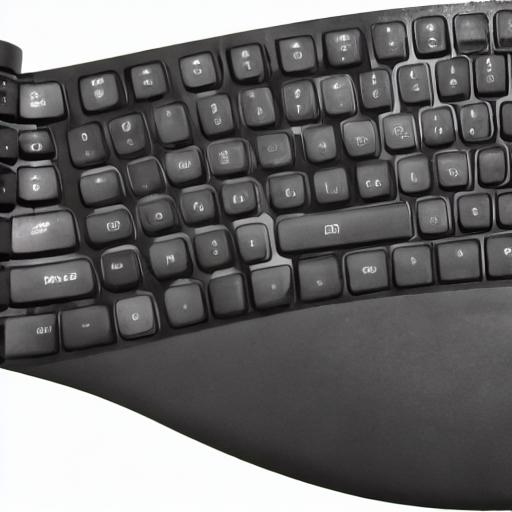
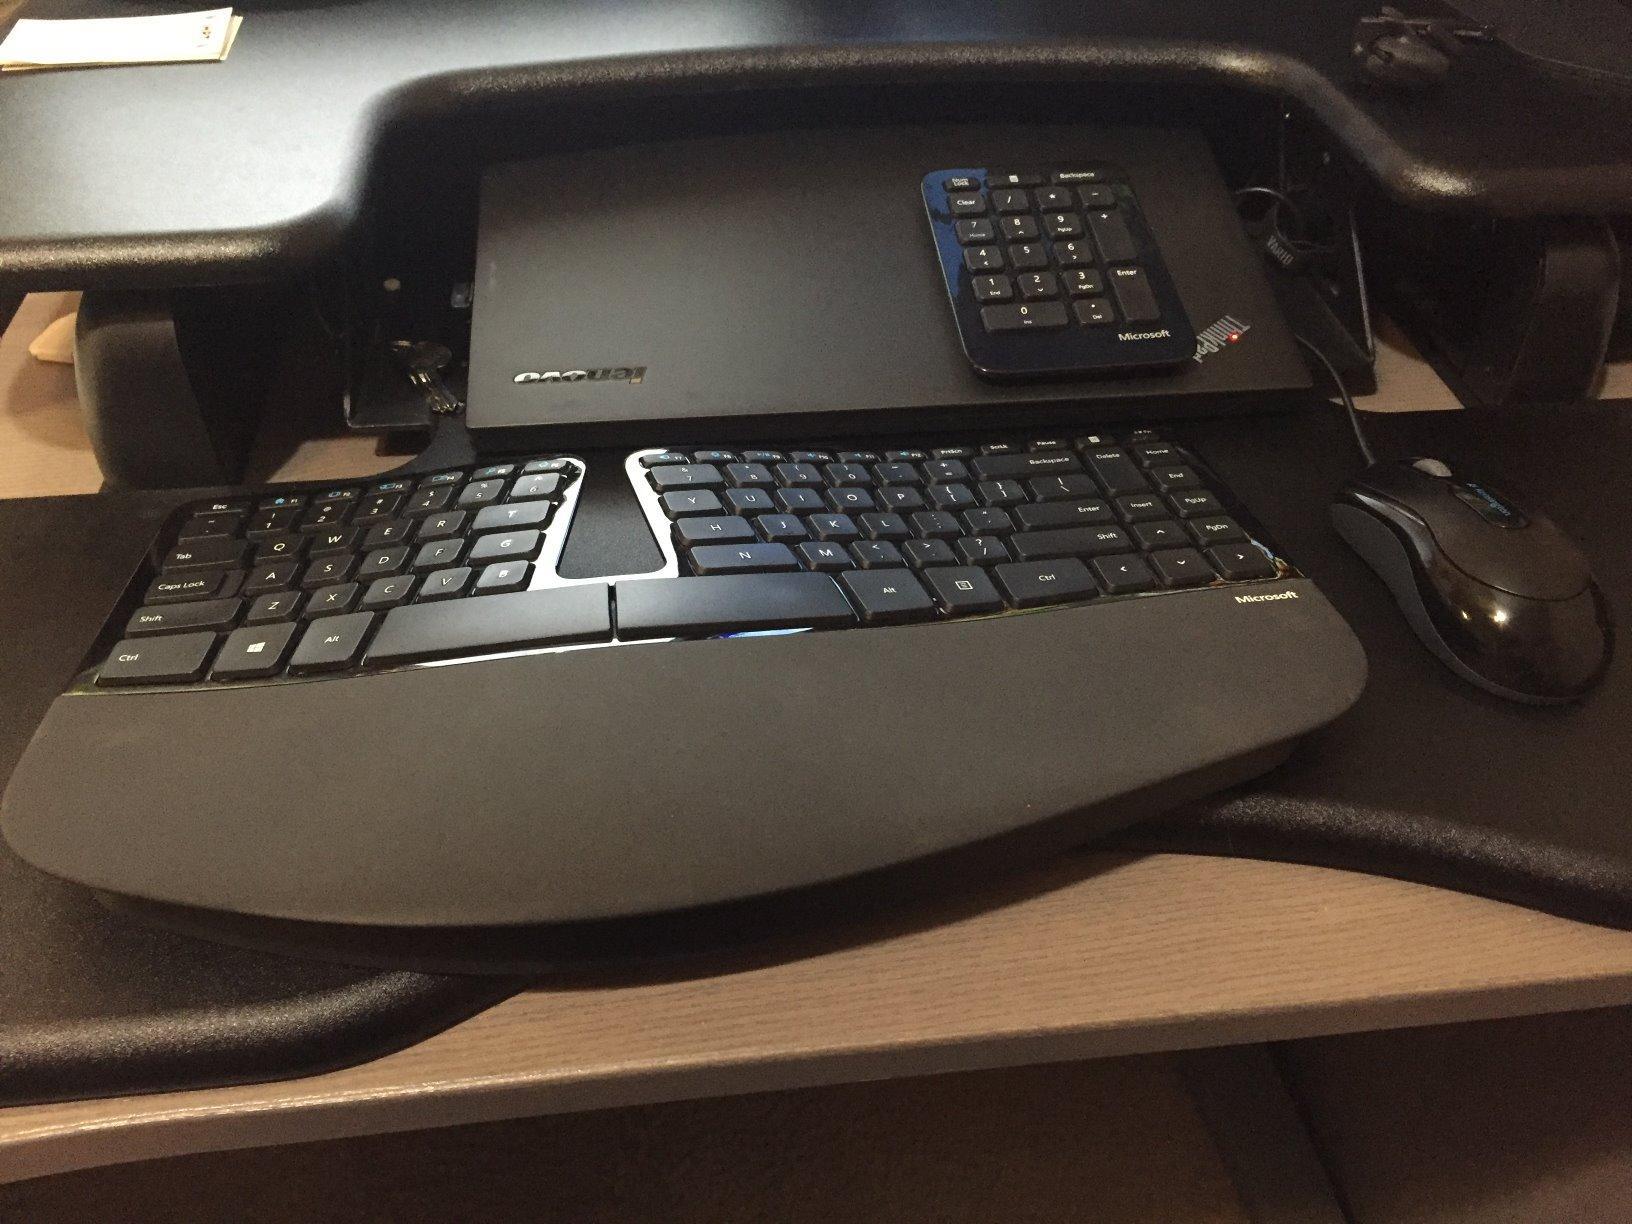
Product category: keyboard
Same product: no